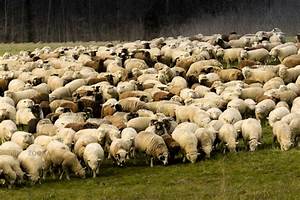
Label: sheep